Embrach

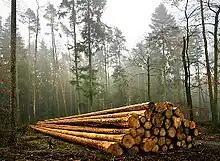
Timber in the forest "Hüeneren

An Alamanni population is first mentioned around 750. In 820 we find a record to the hamlet and mill of Illingen as estate of the cathedral (Grossmünster) in Zurich. The mill is clearly a sign of extensive agriculture in Embrach Valley at this time. The foundations of the first monastery of the 9th century were first laid open during excavations in 1992, radiocarbon dated. The Hunfried certificate mentioned Embrach for the first time in written form in 1044. The secular power is in the wake of the Toggenburger. Heidegger (they have a tavern right in Embrach) and Bochsler were Embrach nobleman in the 14th century. In the War of Sempach (Sempacherkrieg) (1386) and later in the Old Zurich War (1444) the troops of the Eidgenossen plundered, destroyed the church and the convent.